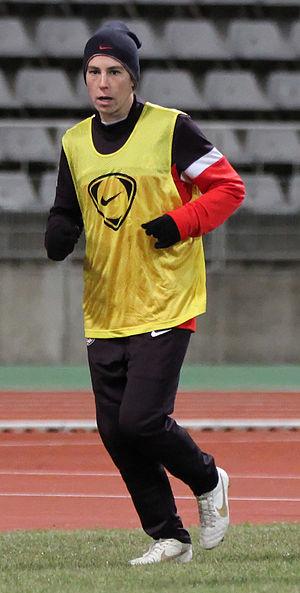
Nona Debonne est une footballeuse française née le 5 mars 1985 au Mans. Elle évolue actuellement au FF Issy-les-Moulineaux. après être passée au CNFE Clairefontaine dans sa jeunesse, puis professionnellement au Paris Saint-Germain.